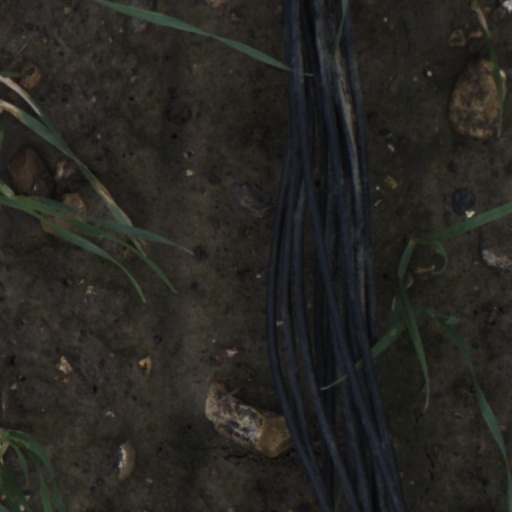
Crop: wheat